Question: Please indicate a possible affordance area of the baby bottle that can be used for holding
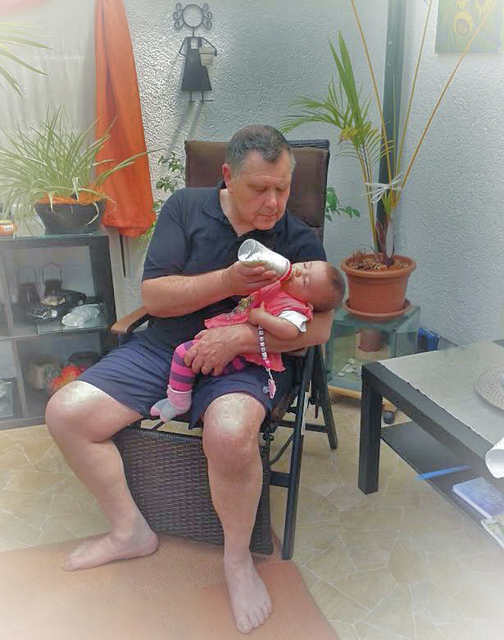
Answer: [233.096, 237.2, 294.963, 281.467]